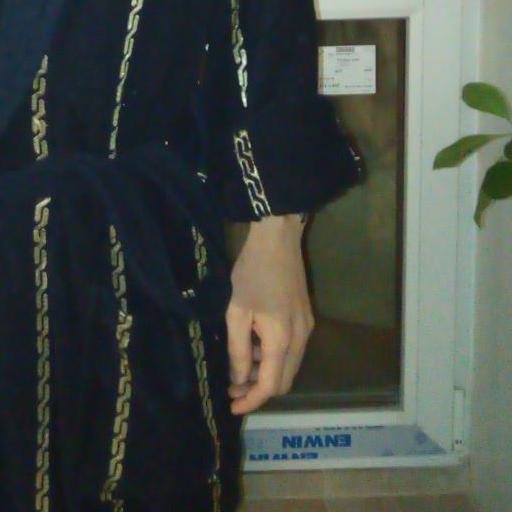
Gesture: no_gesture